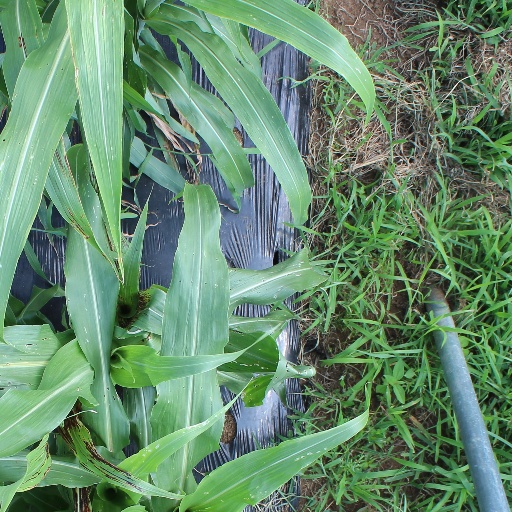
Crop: sorghum